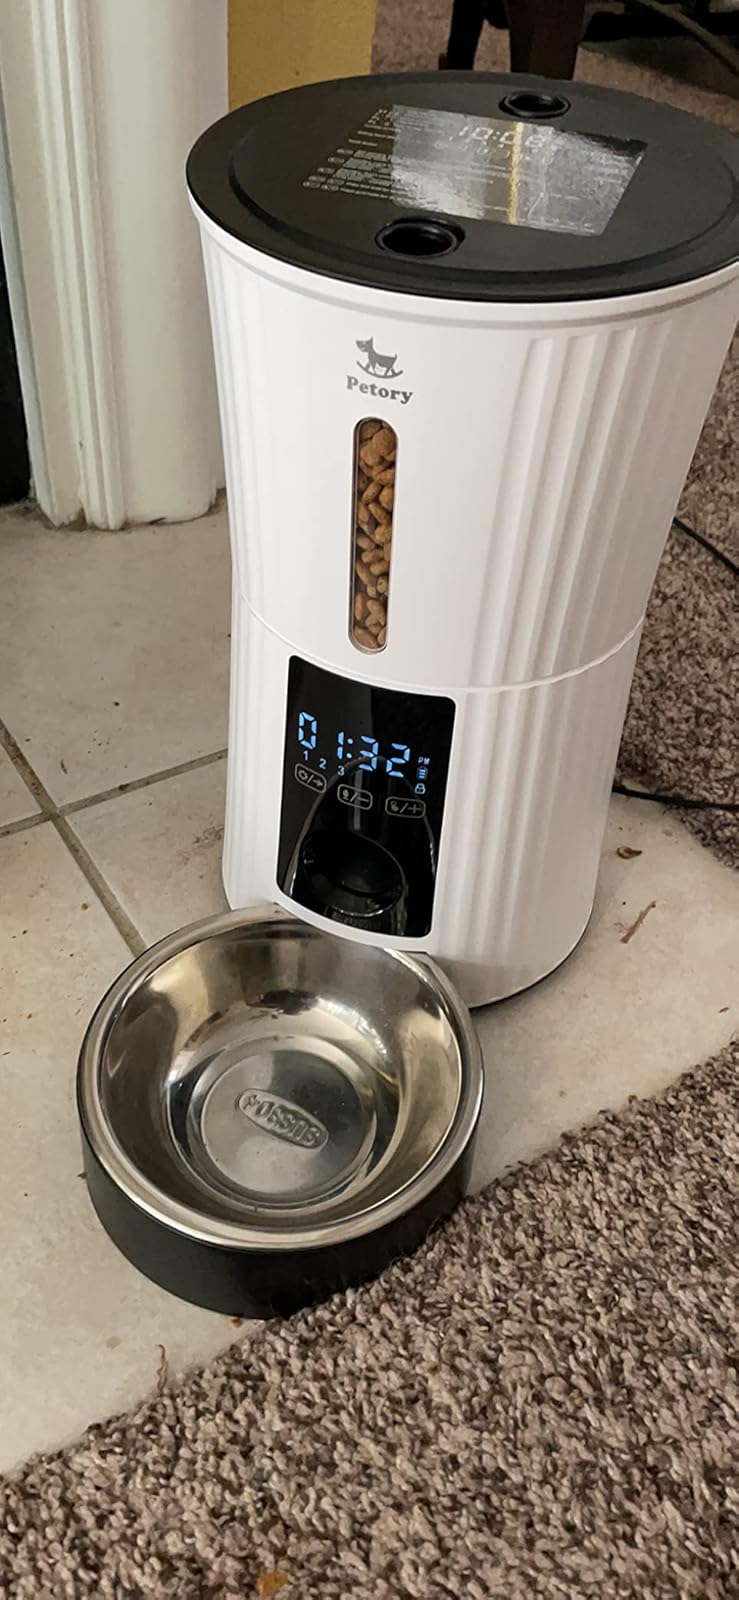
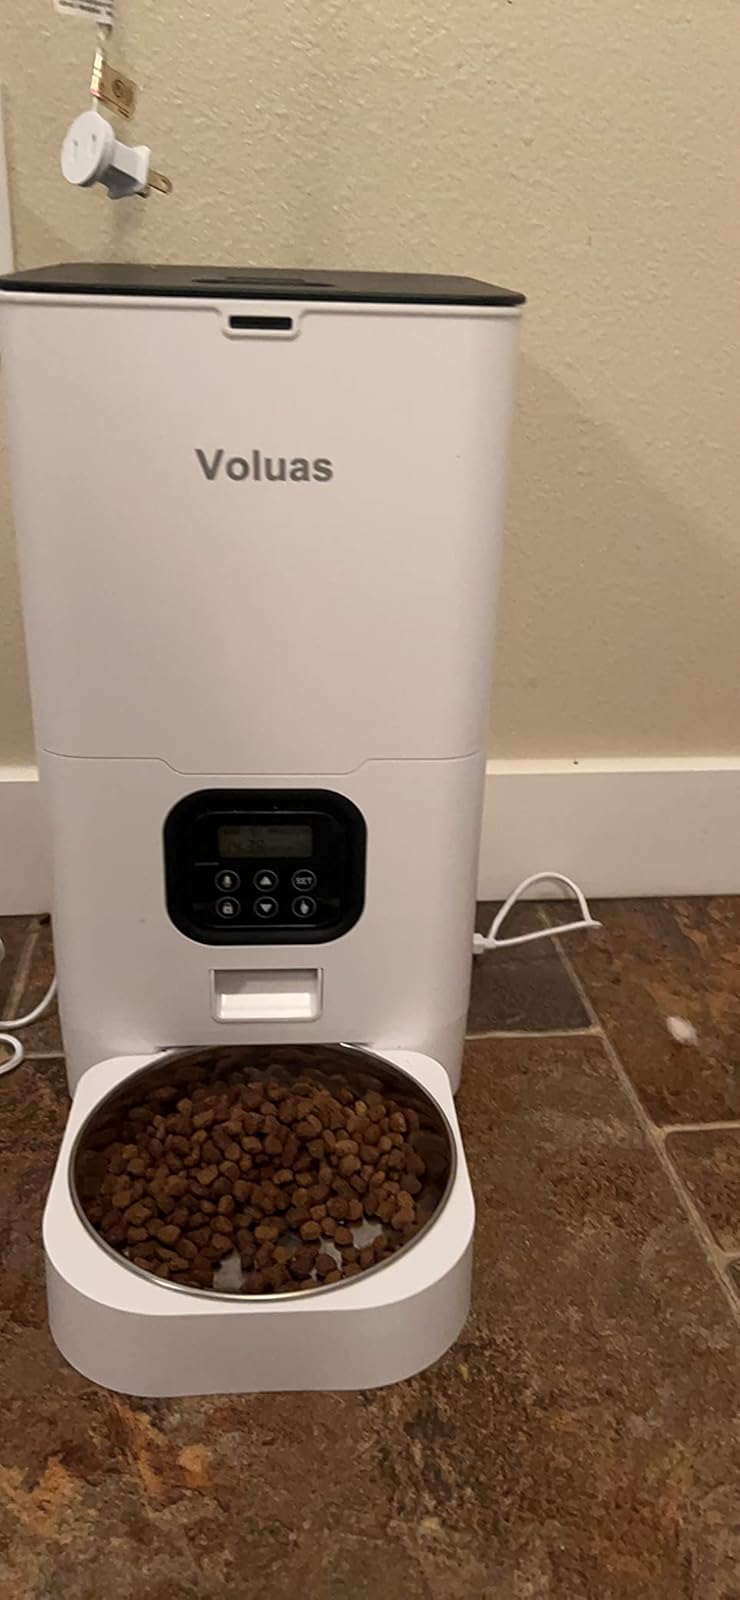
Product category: items_feeder
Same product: no